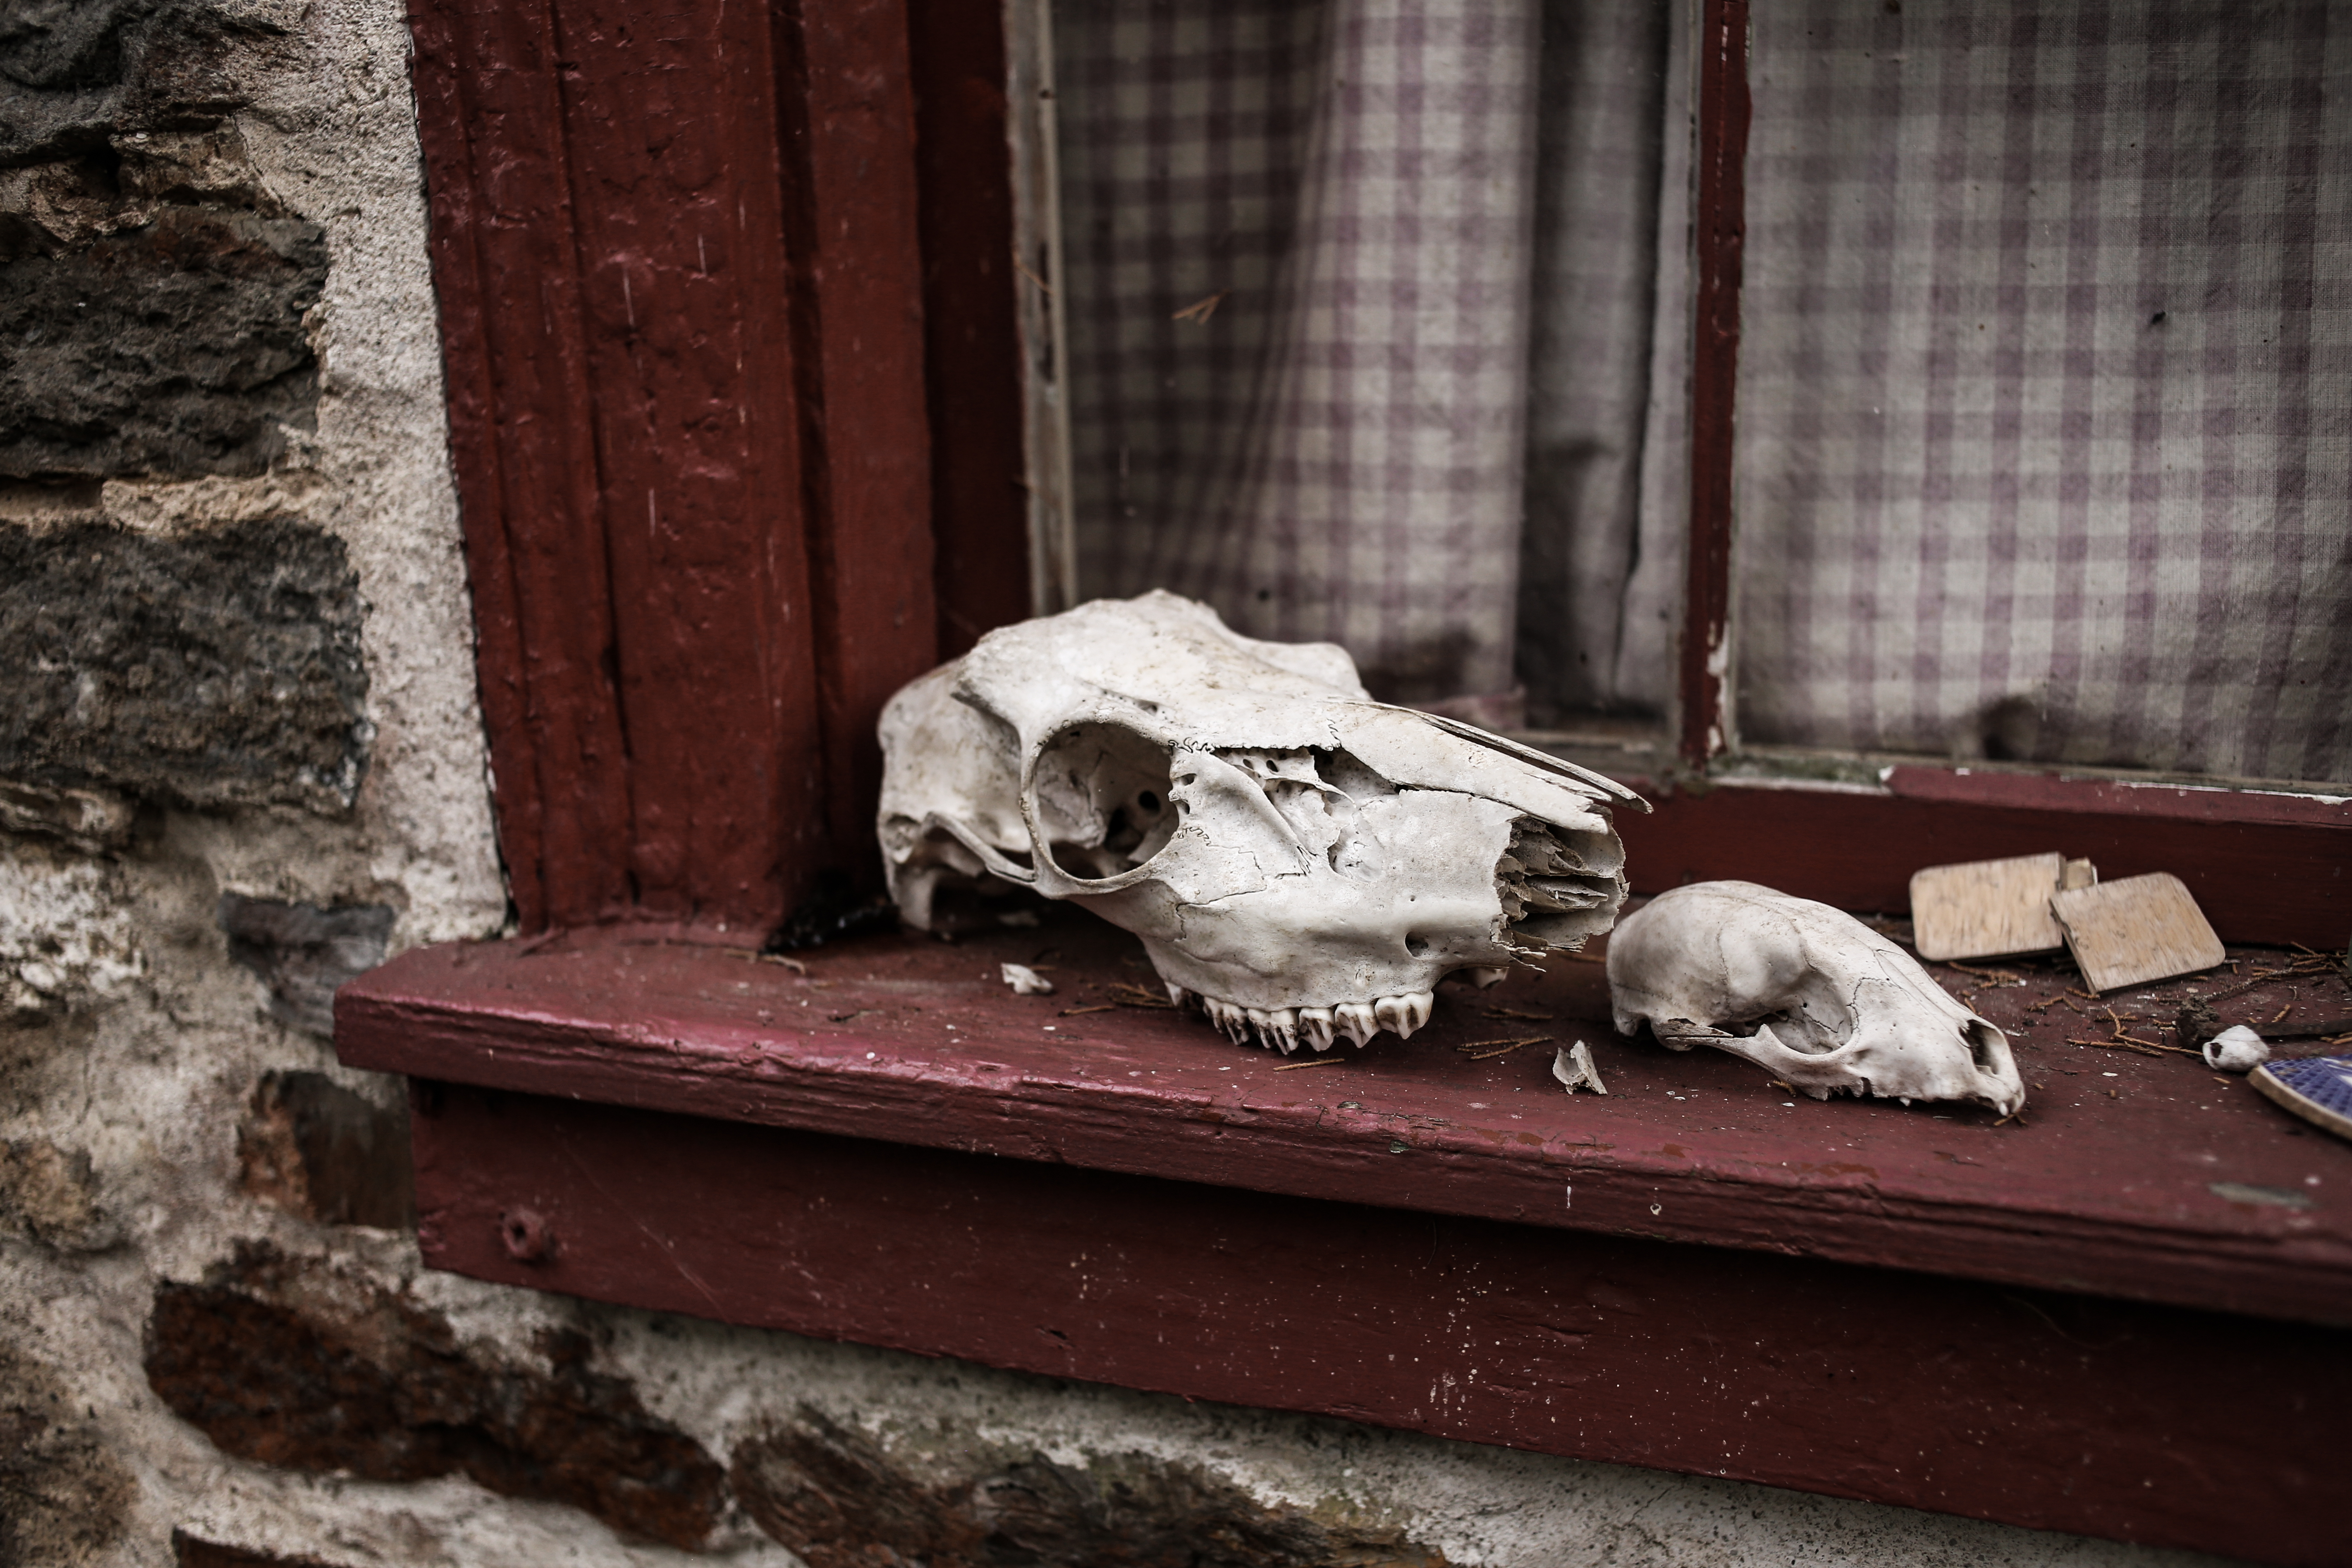
wood, white, window, wall, color, temple, photograph, image, skeleton, skulls, animal skulls